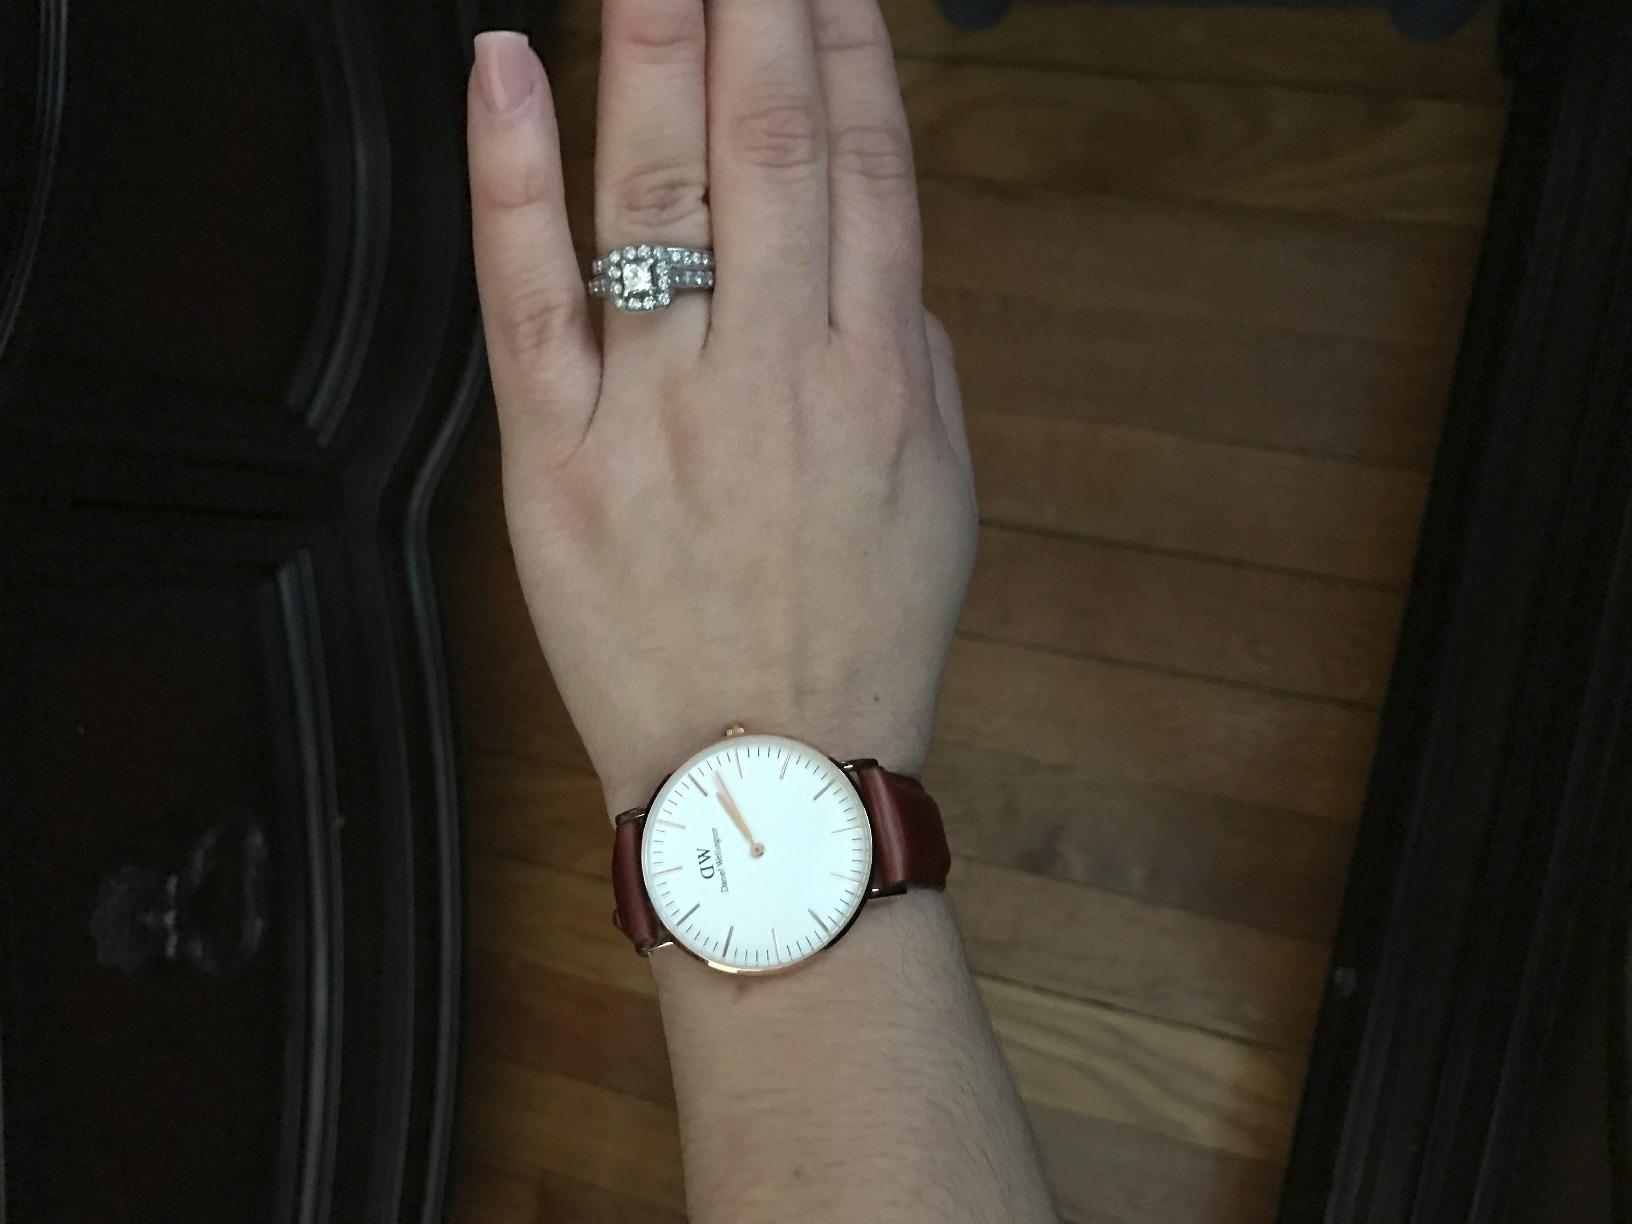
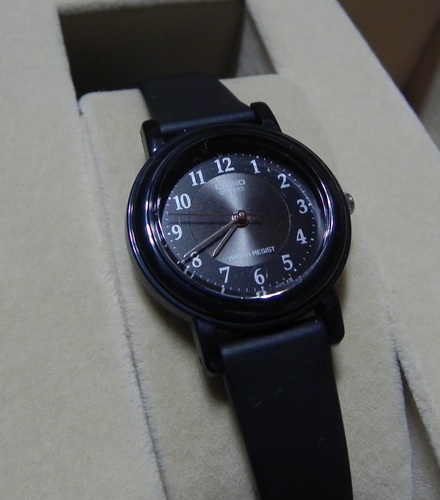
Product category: accessories_watch
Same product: no